1978 in India

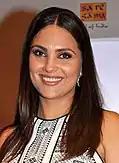
Lara Dutta

16 April – Lara Dutta, actress, Miss Universe in 2000.